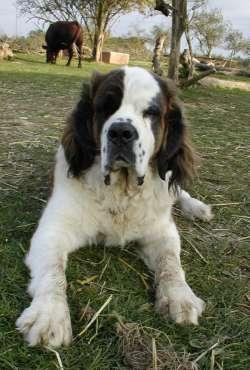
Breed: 211-n000068-Saint_Bernard